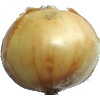
Label: white_onion